Alejandro Utrilla Belbel

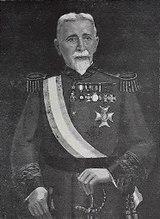
Don Alfonso Carlos

Back in Africa Utrilla was posted again to lead the indigenous troops, though this time he was assigned to Fuerzas Regulares Indígenas de Ceuta. It is not clear whether he took part in combat during the final, victorious Spanish campaign following the Alhucemas landing late in 1925. However, in 1926 he was already promoted to comandante (major) and included in Expedientes de Recompensas por Meritos de Guerra, a summary package of rewards intended for distinguished officers of gallant service. Since early 1927 he was put in command of 3. Grupo de Fuerzas Regulares Indígenas de Ceuta, the unit comparable to a regiment. As there was hardly any wartime action recorded in Morocco at the time, the unit was deployed on vigilance and patrol duties; this proved to be Utrilla's last assignment in Africa.